J. S. Ewart

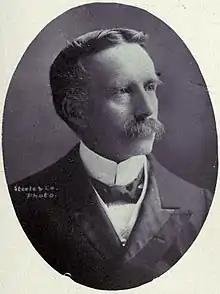
Ewart circa 1902

John Skirving Ewart, (August 11, 1849February 21, 1933) was a Canadian lawyer and author best known as an advocate for the independence of Canada.